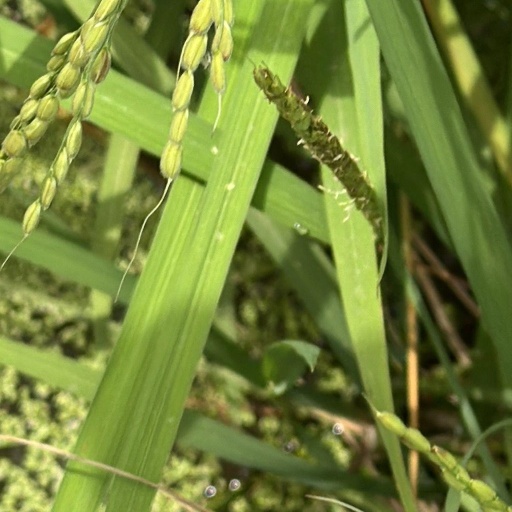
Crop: rice